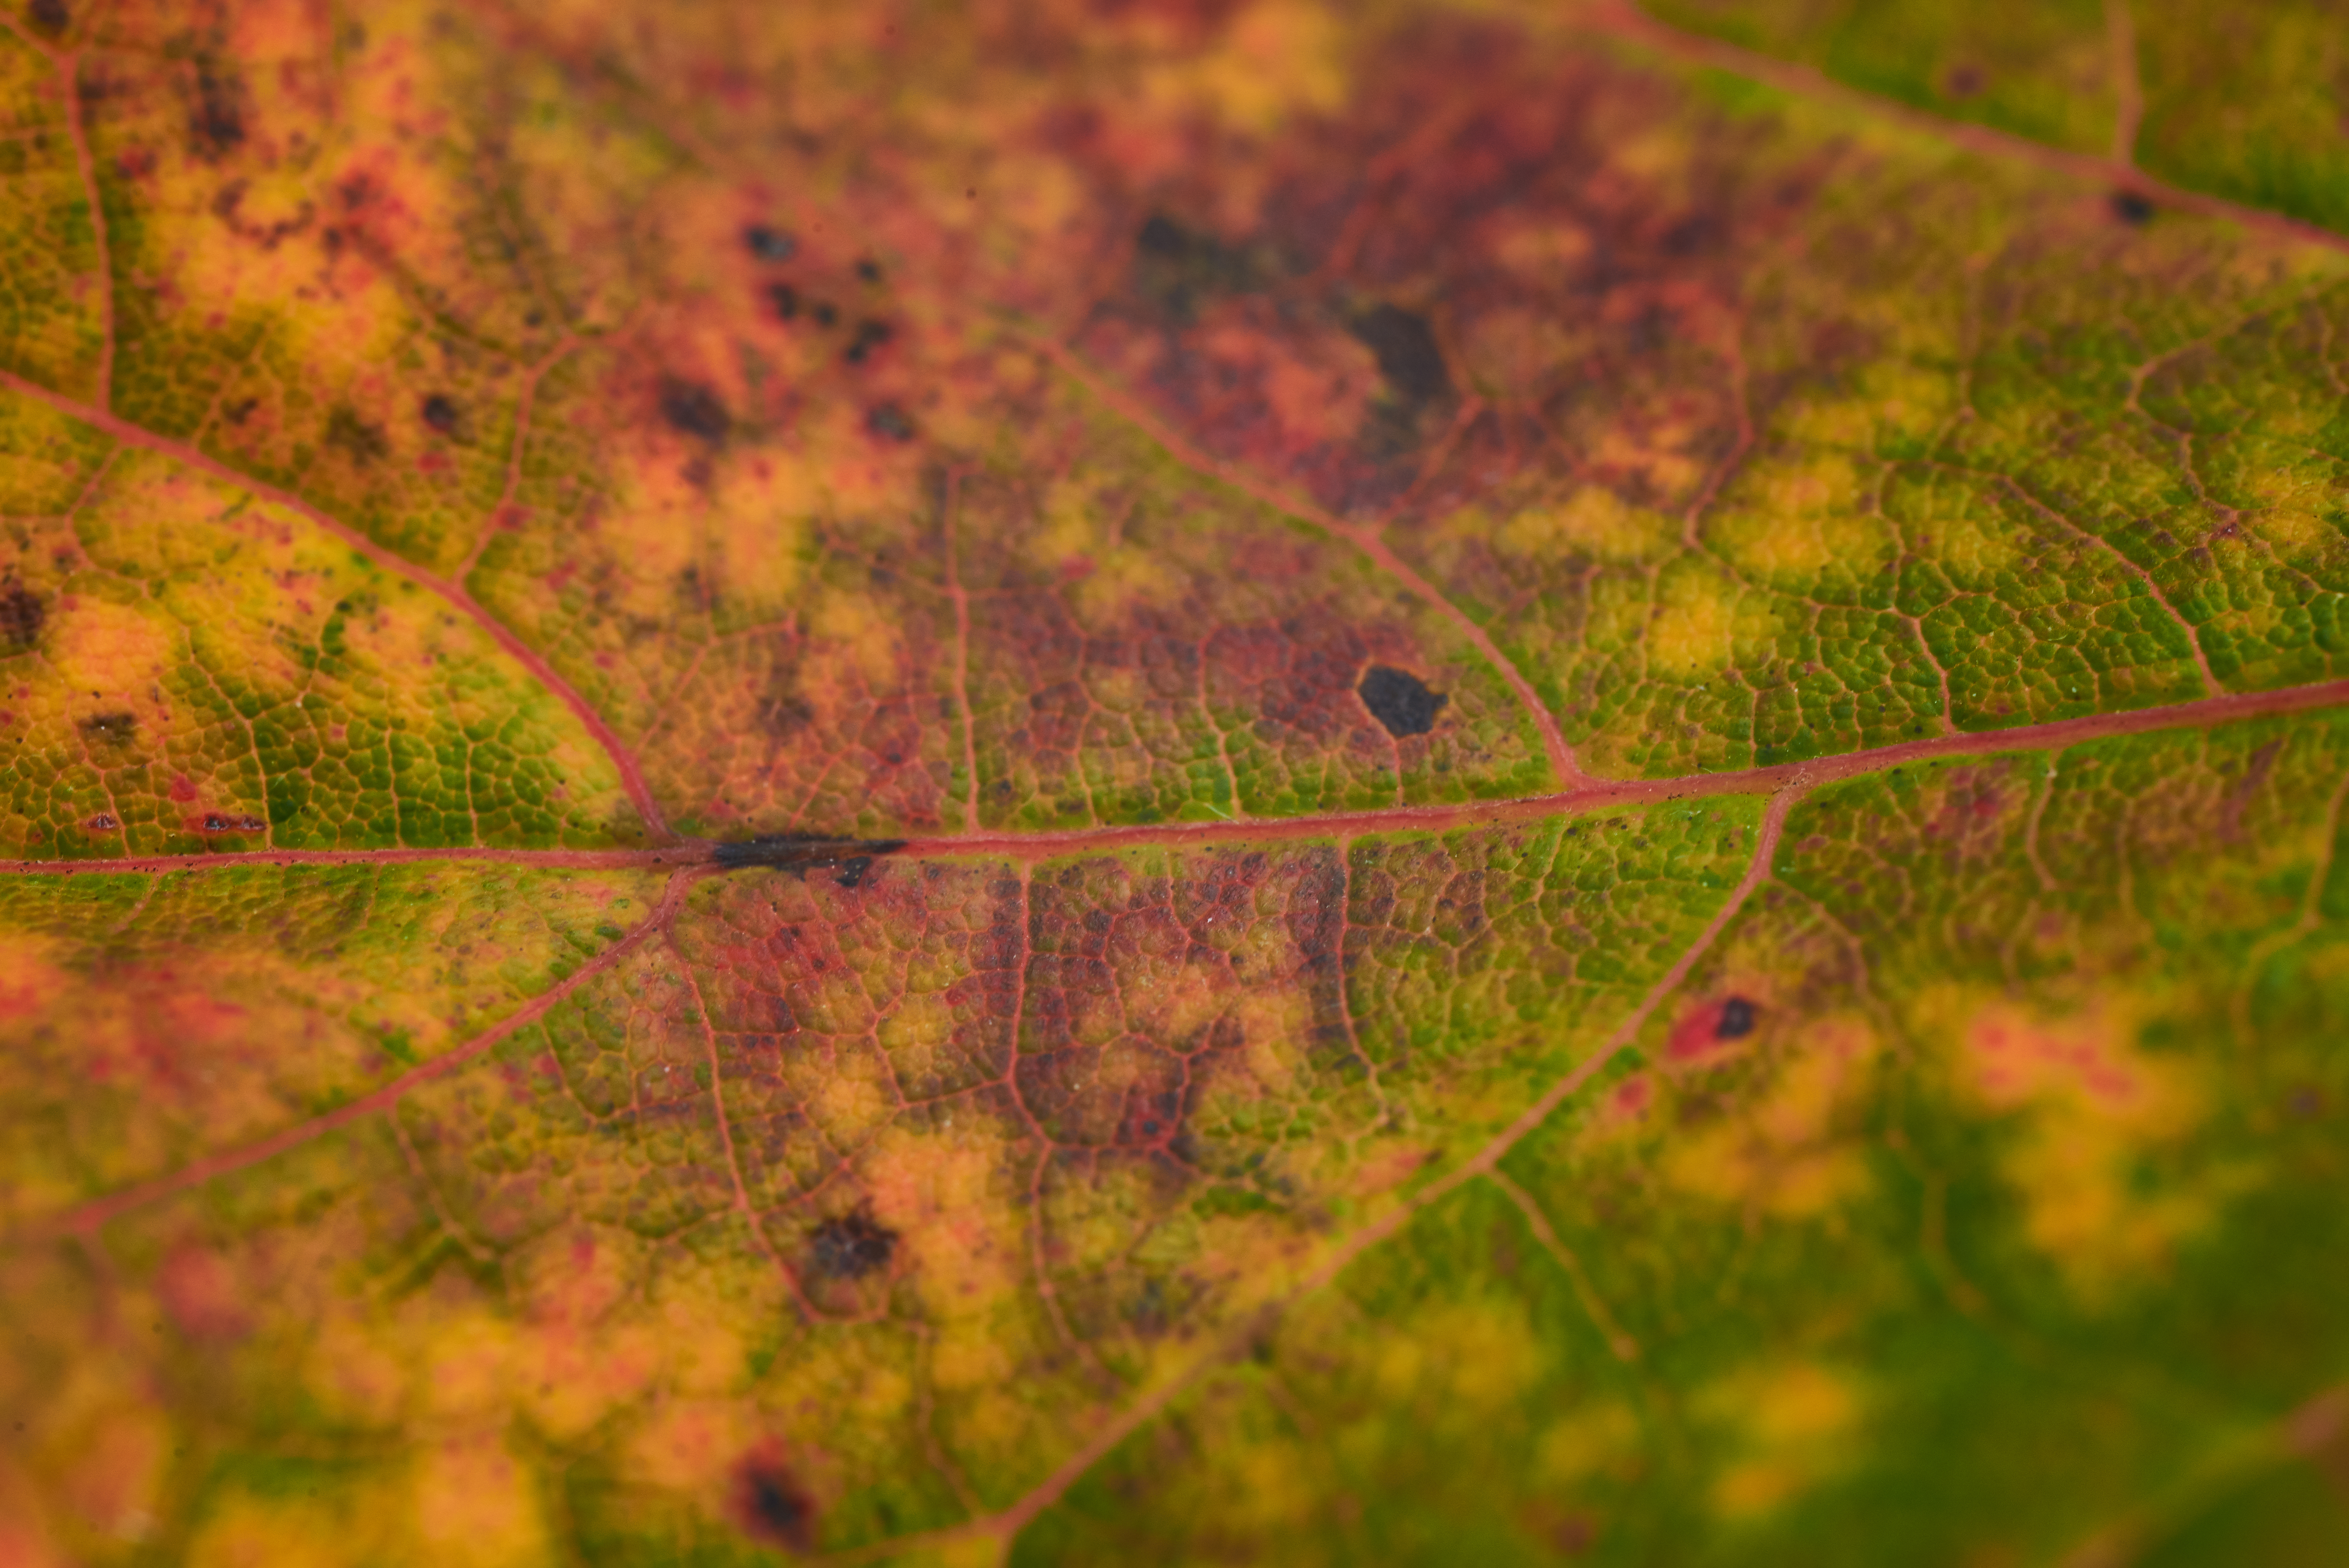
leaf, green, orange, tree, autumn, water, botany, close up, plant, sky, grass, plant pathology, adaptation, photography, macro photography, Colorfulness